Amizade

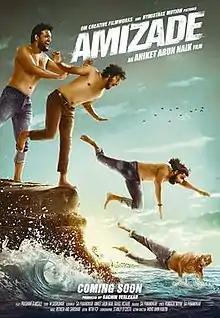
Poster of the film

Amizade is a 2018 Indian Konkani-language action film written and directed by Aniket Arun Naik, and produced by Sachin Verlekar's Om Creative Film Works, in partnership with Bymistake Motion Pictures. It stars Konkani actors John D'Silva and Rajiv Hede and is the debut film of Siddhant Kanekar, Gaurav Pokle, Chetan Upadhay, Dhruv Sincro and Vaishnavi Pilankar. The film is about love and the journey of four good friends and their friendship. The film's trailer was launched at the Goa Marathi Film Festival in 2018, and its poster was released at the 48th International Film Festival of India by the then Chief Minister of Goa Manohar Parrikar. The film was released on 7 December 2018.